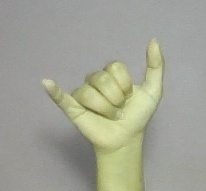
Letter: ya